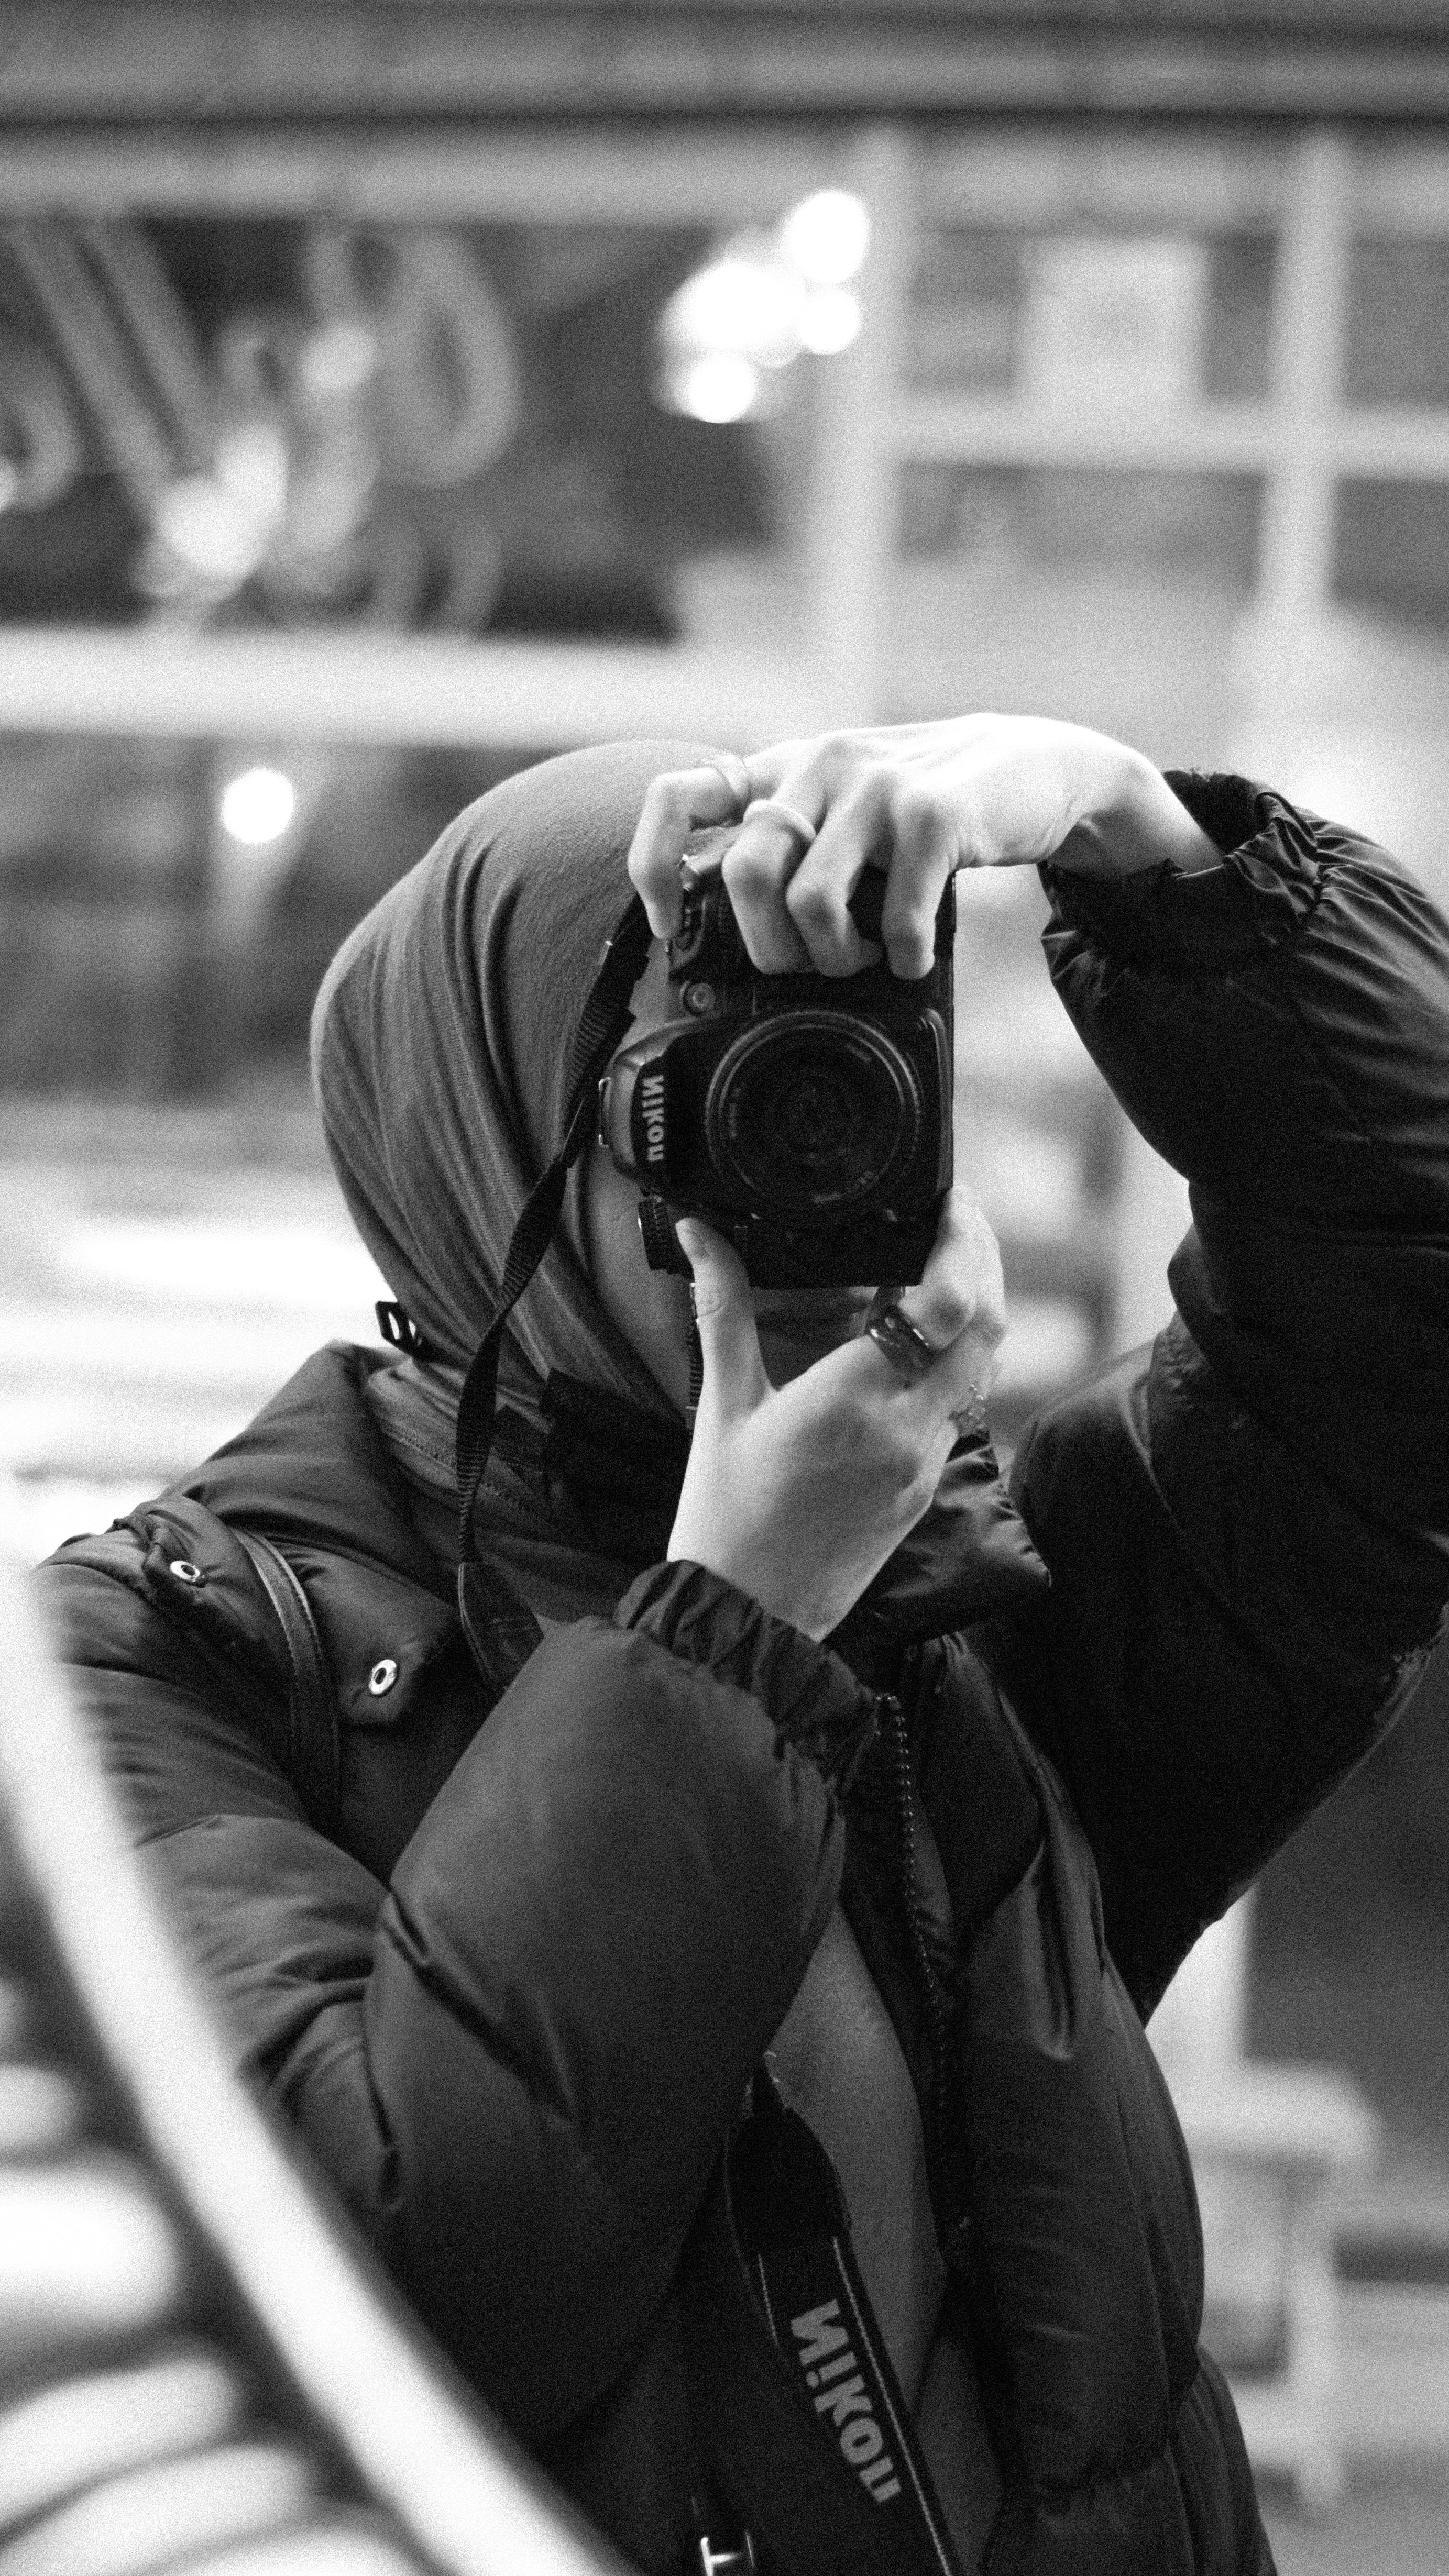
natural, hand, photographer, camera lens, digital camera, reflex camera, flash photography, digital slr, camera, black and white, cameras optics, gesture, camera accessory, style, cool, single lens reflex camera, street fashion, lens, monochrome photography, monochrome, Point and shoot camera, eyewear, street, mirrorless interchangeable lens camera, film camera, stock photography, winter, teleconverter, portrait photography, road, reflection, camera operator